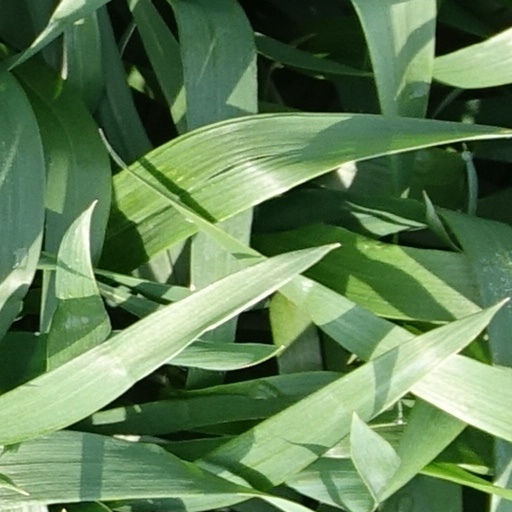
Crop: wheat